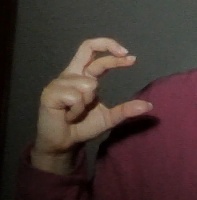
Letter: thal